History of Kuwait

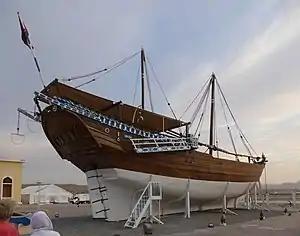
Fateh Al-Khayr is a museum ship in Kuwait. The ship was built in 1938.

After the Uqair conference, Kuwait was still subjected to a Saudi economic blockade and intermittent Saudi raiding. Some merchant families left Kuwait in the early 1930s due to the prevalence of economic hardship. At the time of the discovery of oil in 1937, most of Kuwait's inhabitants were impoverished. Merchants had the most economic power. Al Sabah family rule remained limited until well into the 1930s because the merchants, owing to their financial power, were the primary sources of income in Kuwait. The inauguration of the oil era freed the rulers from their financial dependency on merchant wealth.